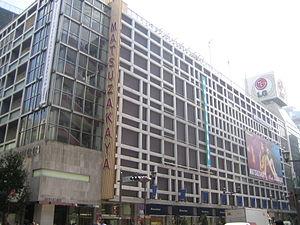
Matsuzakaya Co., Ltd. est un grand magasin très important du Japon, dont les bureaux sont situés à Nagoya.
Ginza Six est un gratte-ciel construit à Tokyo de 2014 à 2017 dans le quartier de Ginza, arrondissement de Chūō-ku, regroupant des commerces, des bureaux, et des restaurants.